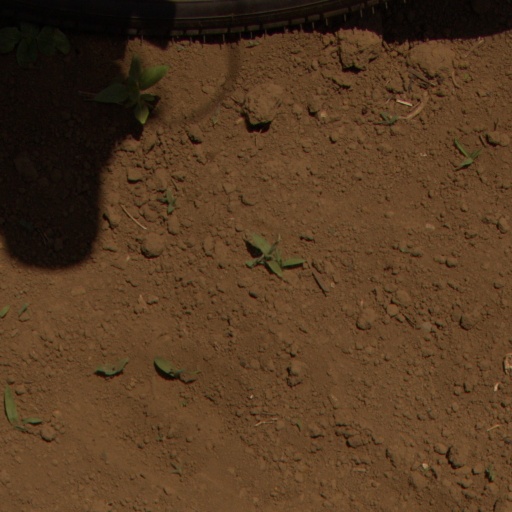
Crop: Jerusalem artichoke